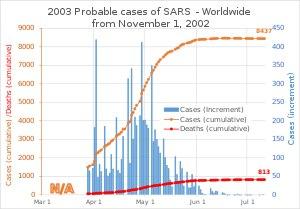
L’épidémie de SRAS de 2002-2004 est une épidémie de syndrome respiratoire aigu sévère, une maladie émergente causée par le coronavirus SARS-CoV, ayant commencé en novembre 2002 à Foshan en Chine. Plus de 8 000 personnes sont infectées et au moins 774 personnes en sont décédées dans le monde. Elle est considérée comme éteinte depuis mai 2004.